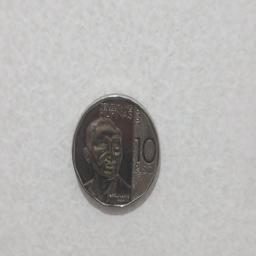
Label: 10_New_Front